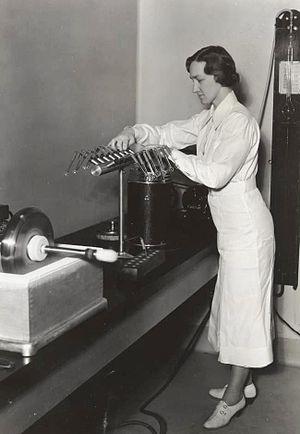
Margaret Jane Pittman est une bactériologiste américaine née le 20 janvier 1901 à Prairie Grove et morte le 20 janvier 1995 à Cheverly.